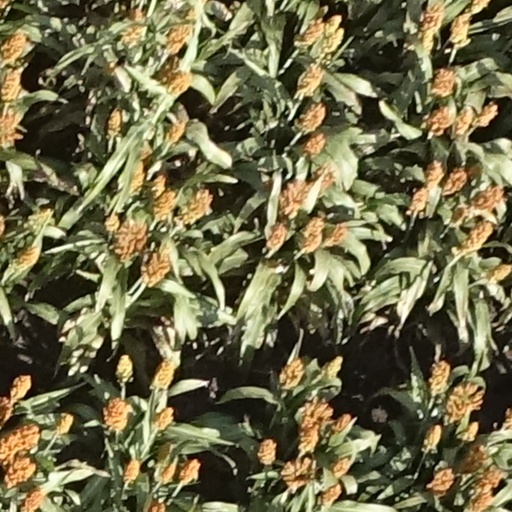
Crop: sorghum